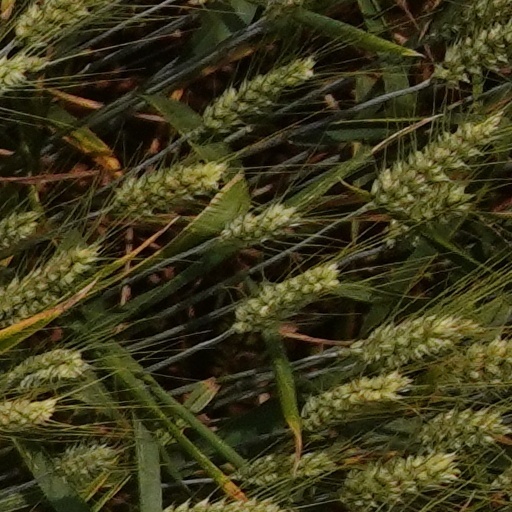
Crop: wheat